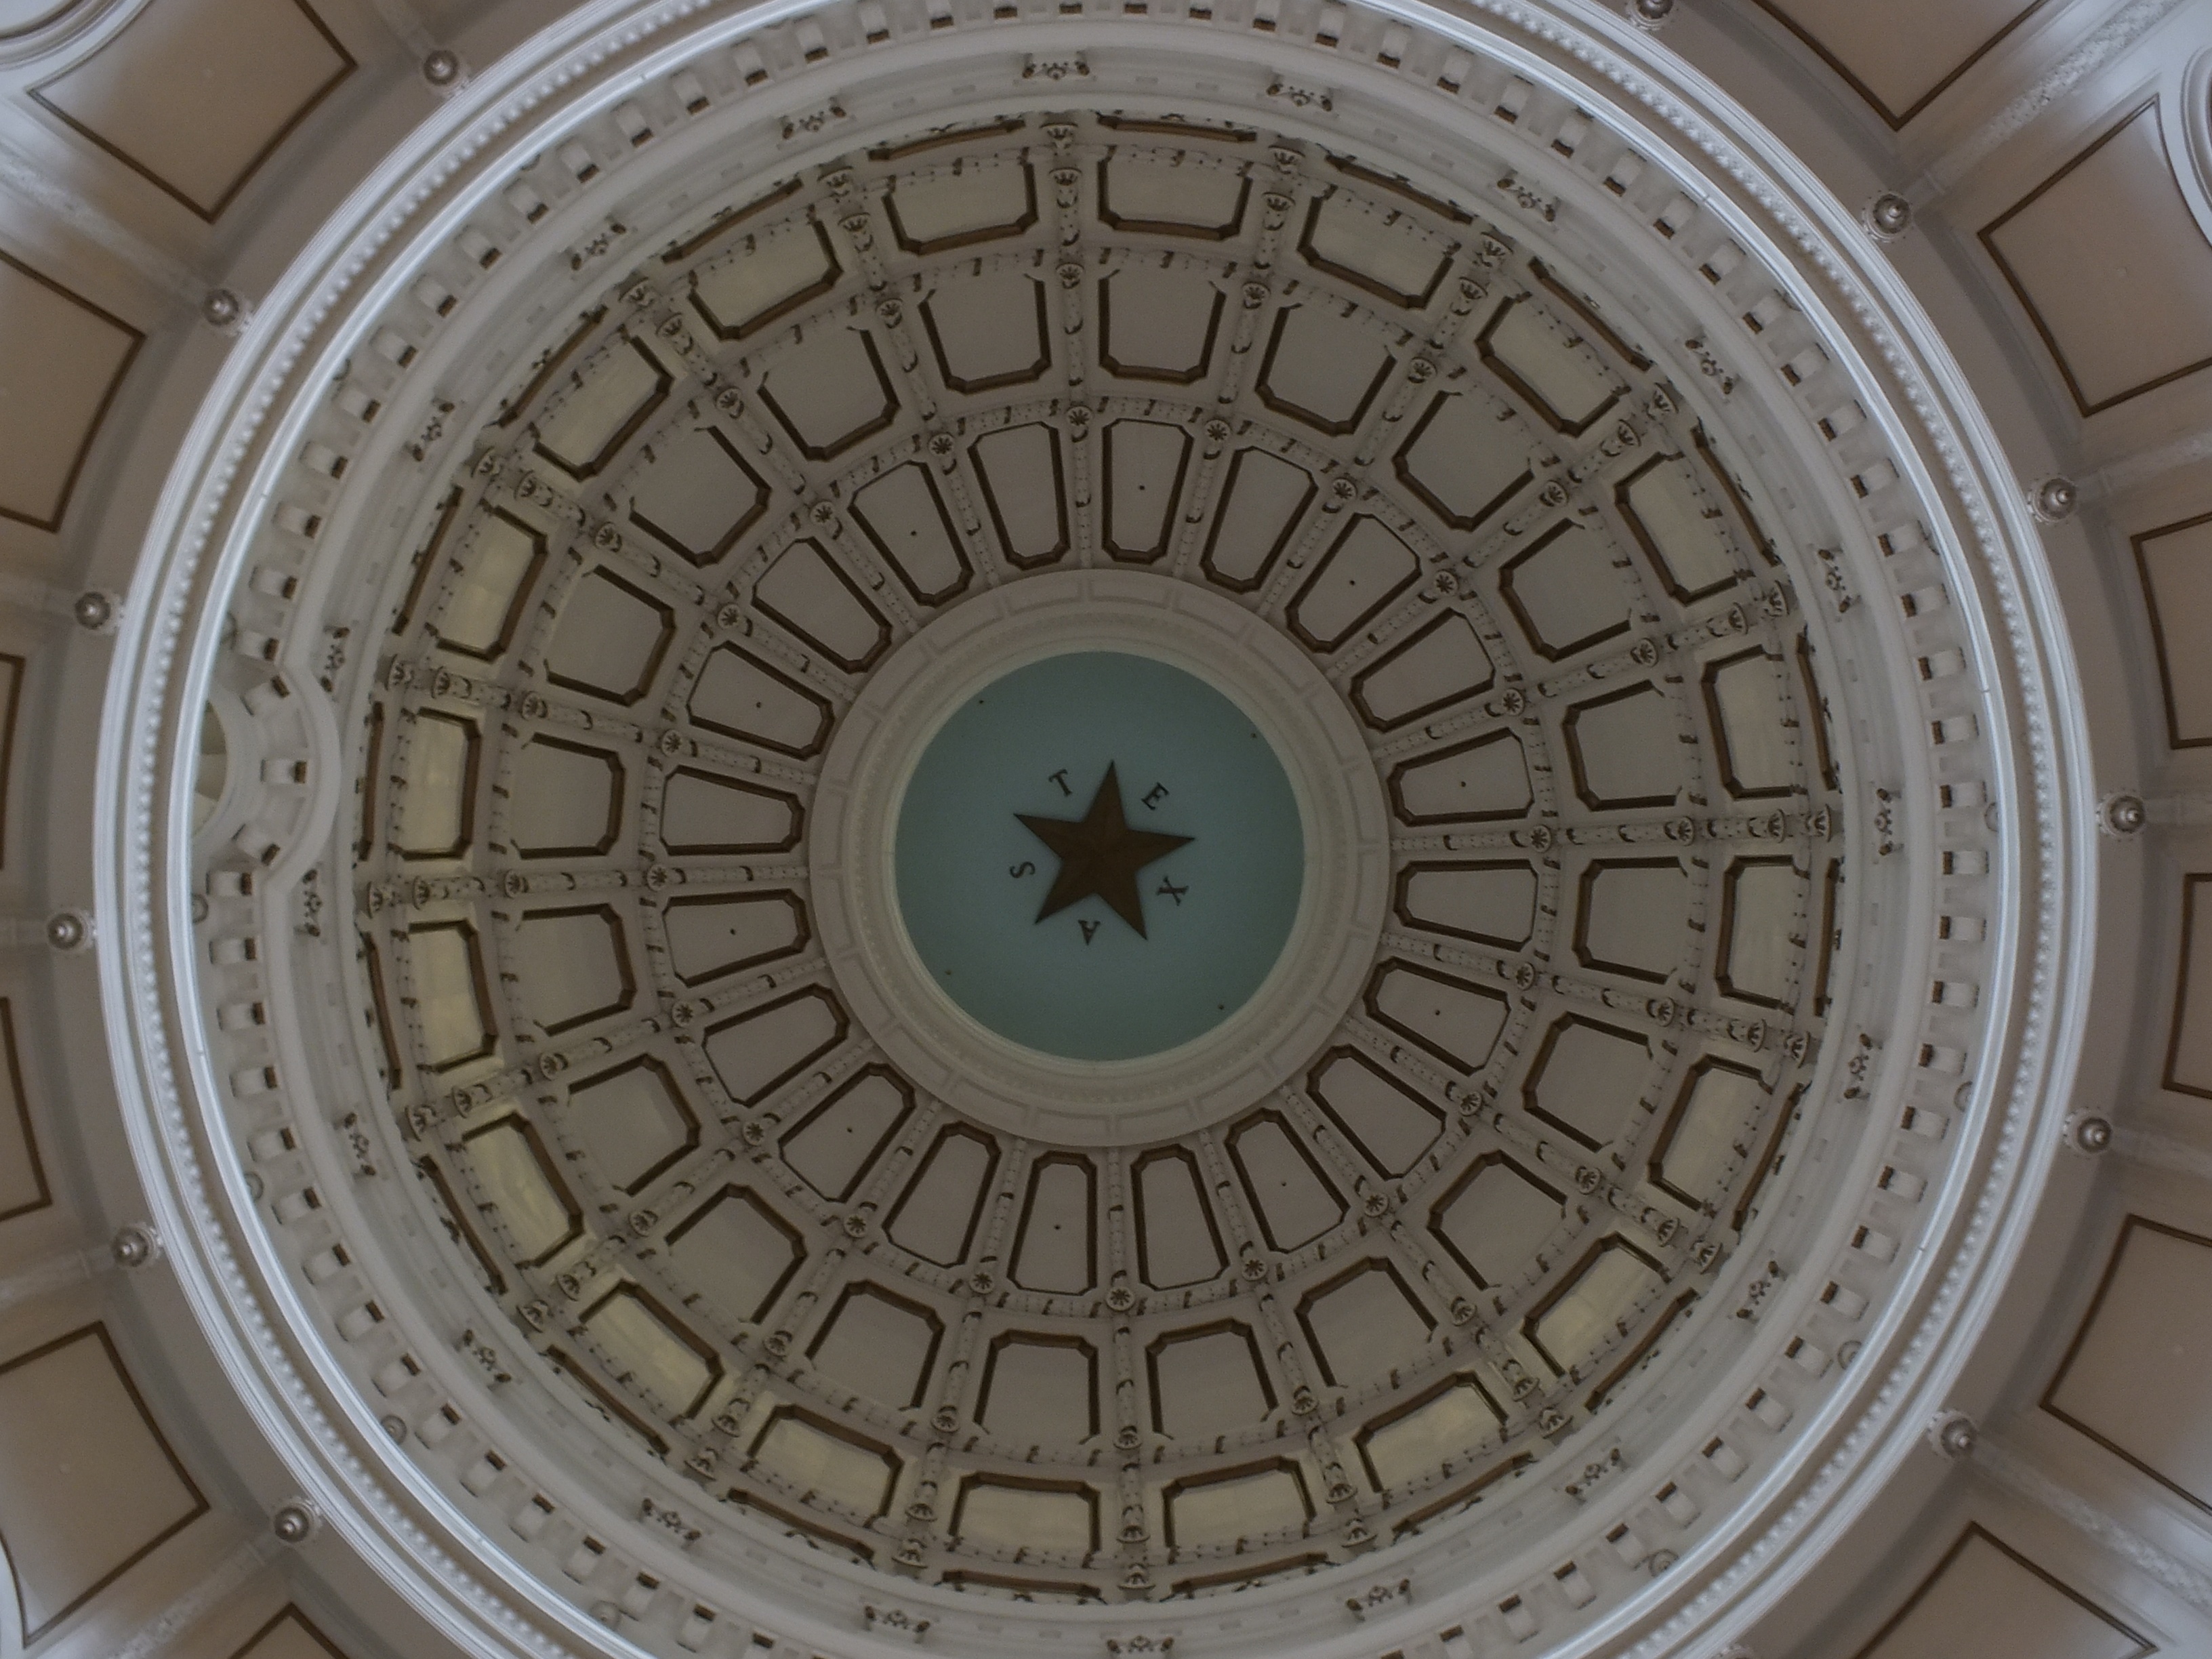
architecture, star, building, ceiling, circle, baptistery, art, symmetry, lone, basilica, dome, texas, capitol, stone carving, daylighting, byzantine architecture